Common surface features of Mars

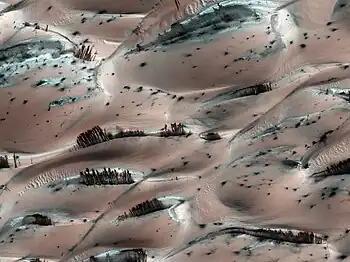
When occurring near the top of a dune, dark sand may cascade down the dune leaving dark surface streaks – streaks that might appear at first to be trees standing in front of the lighter regions.

A new phenomenon known as slope streaks has been uncovered by the HiRISE camera on the Mars Reconnaissance Orbiter. These features appear on crater walls and other slopes, and they are thin and many hundreds of metres long. The streaks have been observed to grow slowly over the course of a year or so, always beginning at a point source. Newly formed streaks are dark in colour but fade as they age until white. The cause is unknown, but theories range from dry dust avalanches (the favoured theory) to brine seepage.